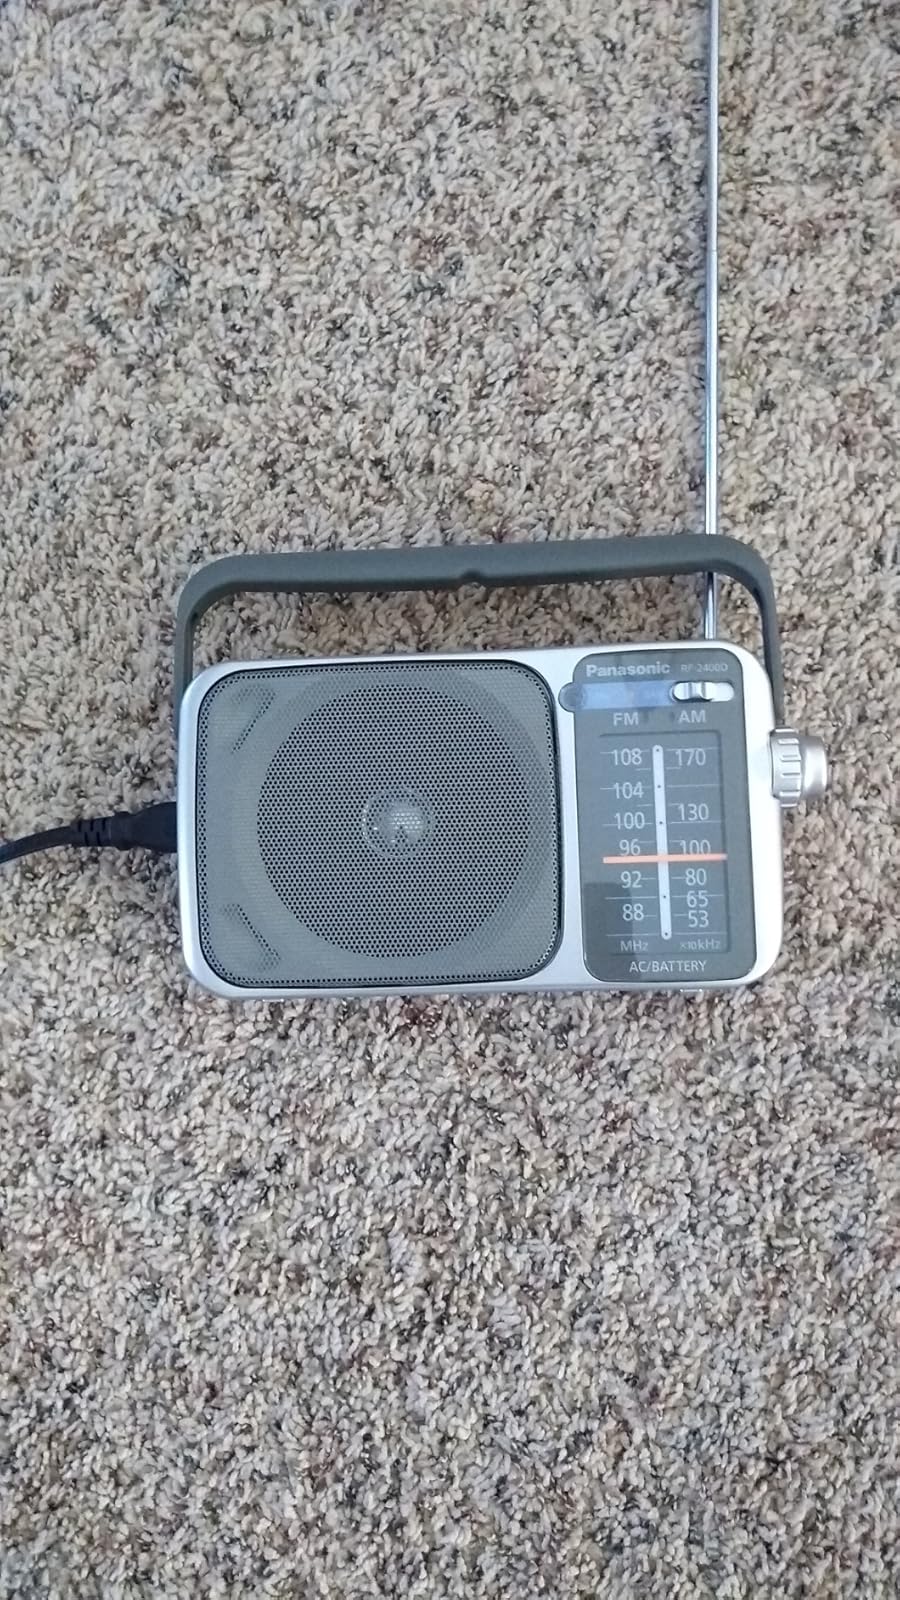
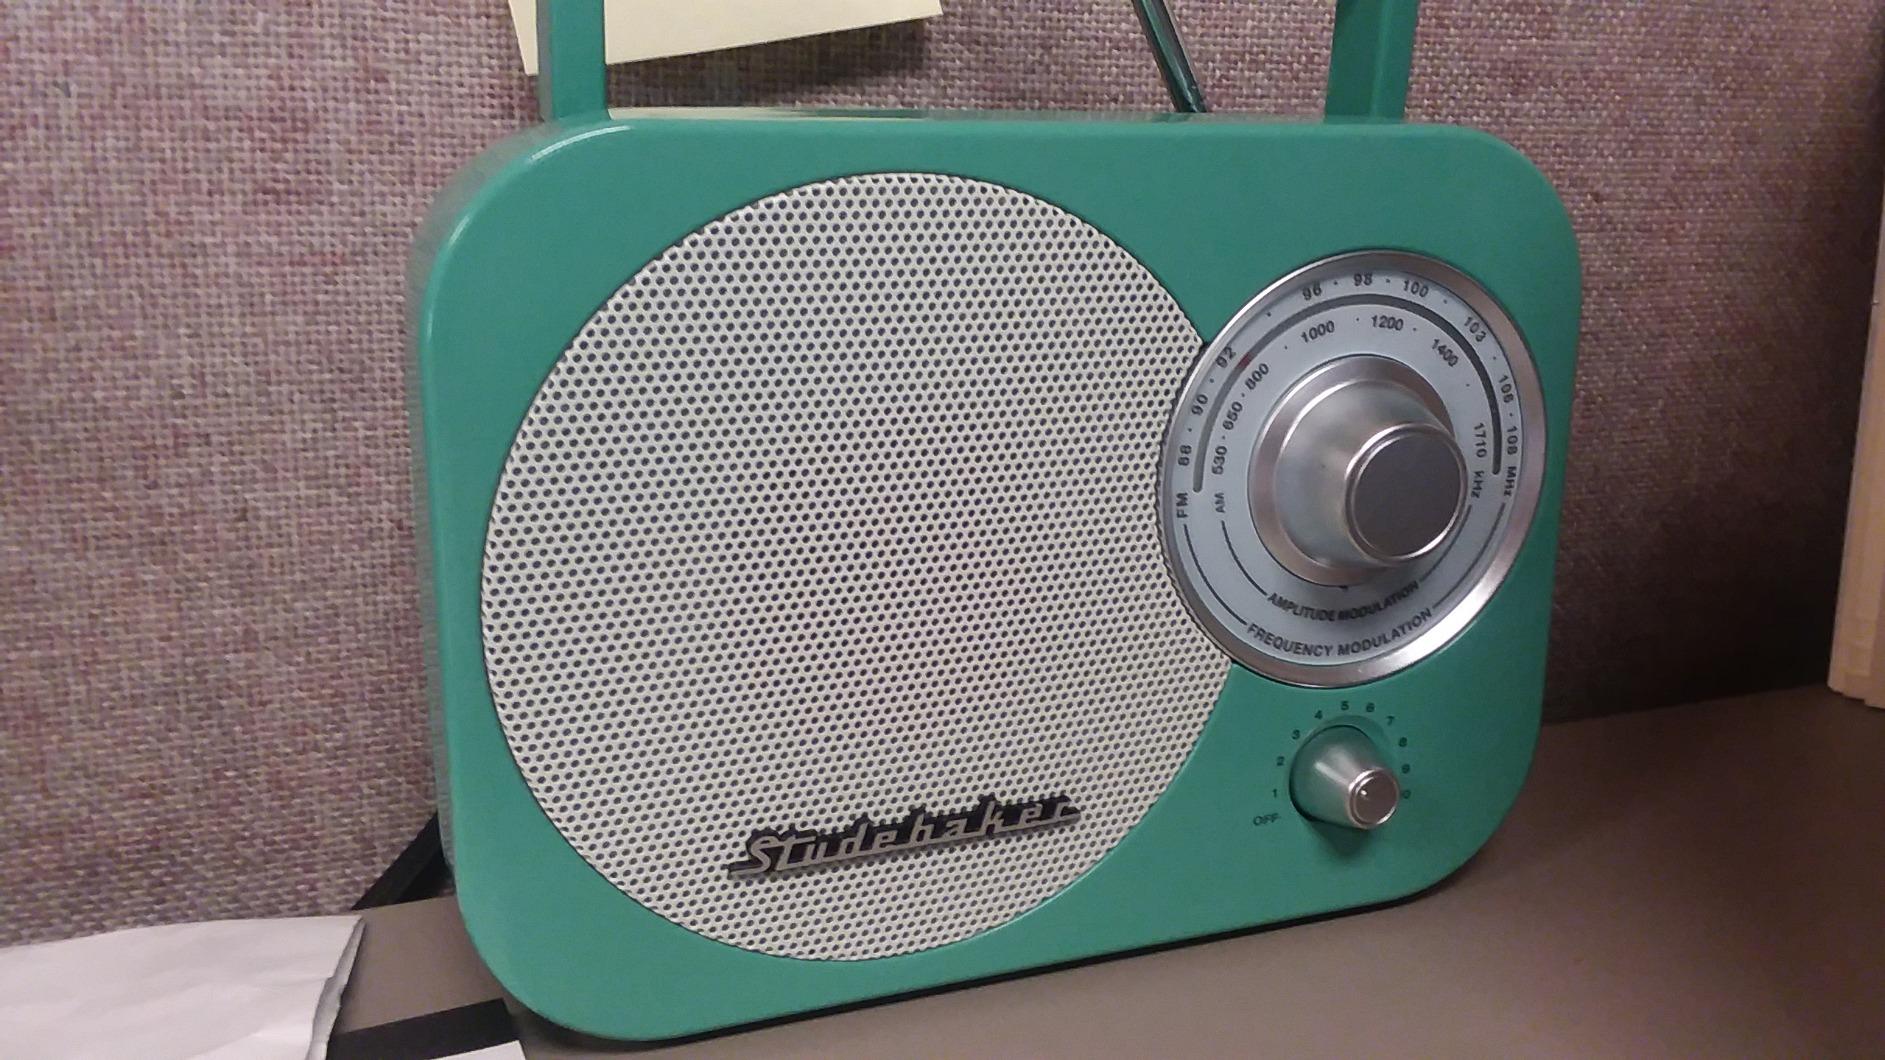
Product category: radio
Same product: no